Thomas Pitcairn

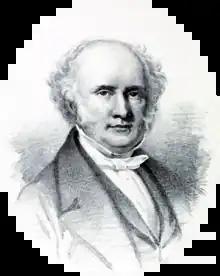
Thomas Pitcairn from Disruption Worthies

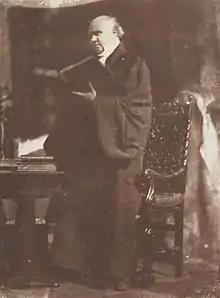
Principal Clerk to the General Assembly of the Free Church of Scotland by Hill & Adamson

Thomas Pitcairn (1800 – 1854) was a Presbyterian minister at Cockpen in the parish of Dalkeith. He is remembered for his being elected Clerk of the Free Church General Assembly during the early days of, the Free Church of Scotland. He was the subject of a portrait by Hill & Adamson.